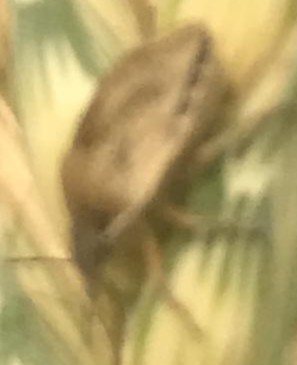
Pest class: occasional_pest